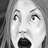
Emotion: surprise